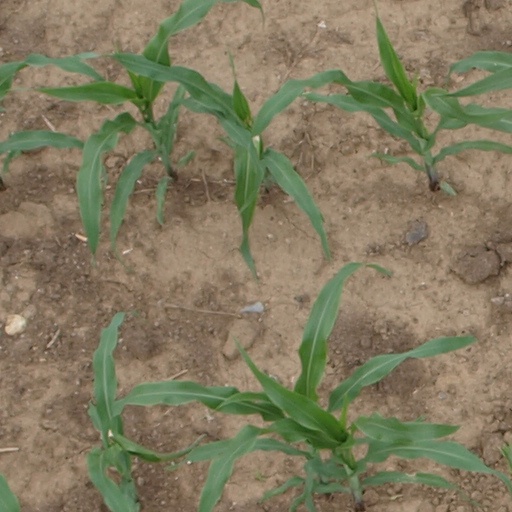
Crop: maize; corn